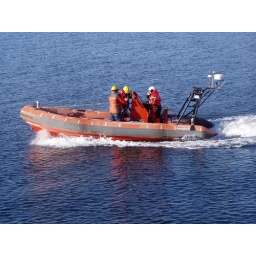
responding to a suspected sail boat fire. It was a wood stove inside a winterized boat reported by a passerby